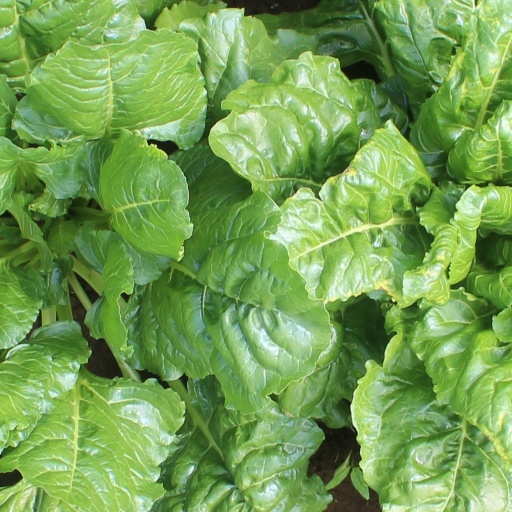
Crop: sugar beet